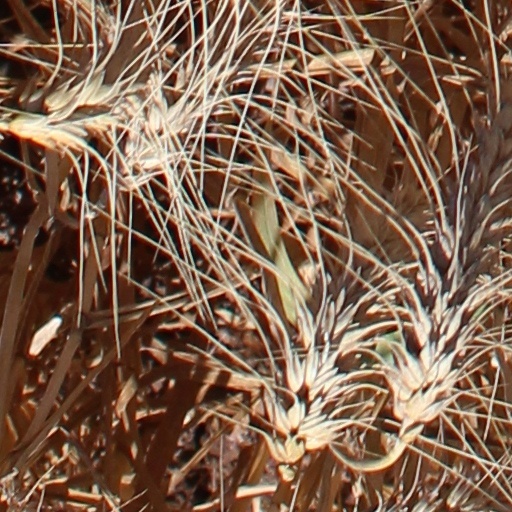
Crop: wheat